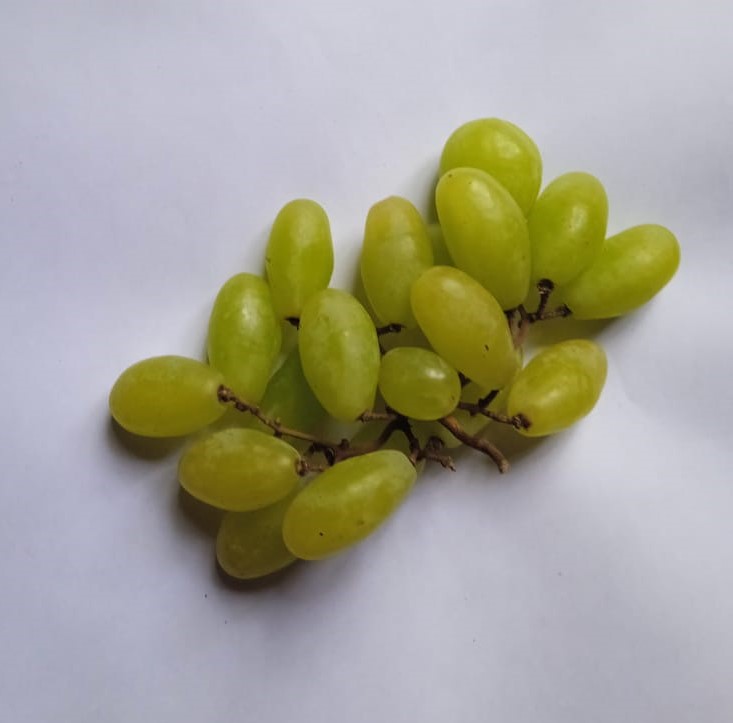
Fruit: grape
Condition: fresh